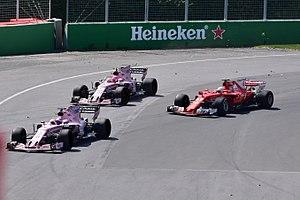
Le championnat du monde de Formule 1 2017 est la 68ᵉ édition du championnat du monde de Formule 1. Il débute le 26 mars 2017 avec le Grand Prix d'Australie et s'achève le 26 novembre 2017 à Abou Dabi. Il comporte vingt Grands Prix, un de moins qu'en 2016, le Grand Prix d'Allemagne n'étant pas organisé.
Le Grand Prix automobile du Canada 2017, disputé le 11 juin 2017 sur le circuit Gilles-Villeneuve, est la 963ᵉ épreuve du championnat du monde de Formule 1 courue depuis 1950. Il s'agit de la quarante-huitième édition du Grand Prix du Canada comptant pour le championnat du monde de Formule 1, la trente-huitième disputée sur le circuit temporaire de l'Île Notre-Dame de Montréal, du cinquantenaire de cette épreuve inscrite au calendrier en 1967, et de la septième manche du championnat 2017.